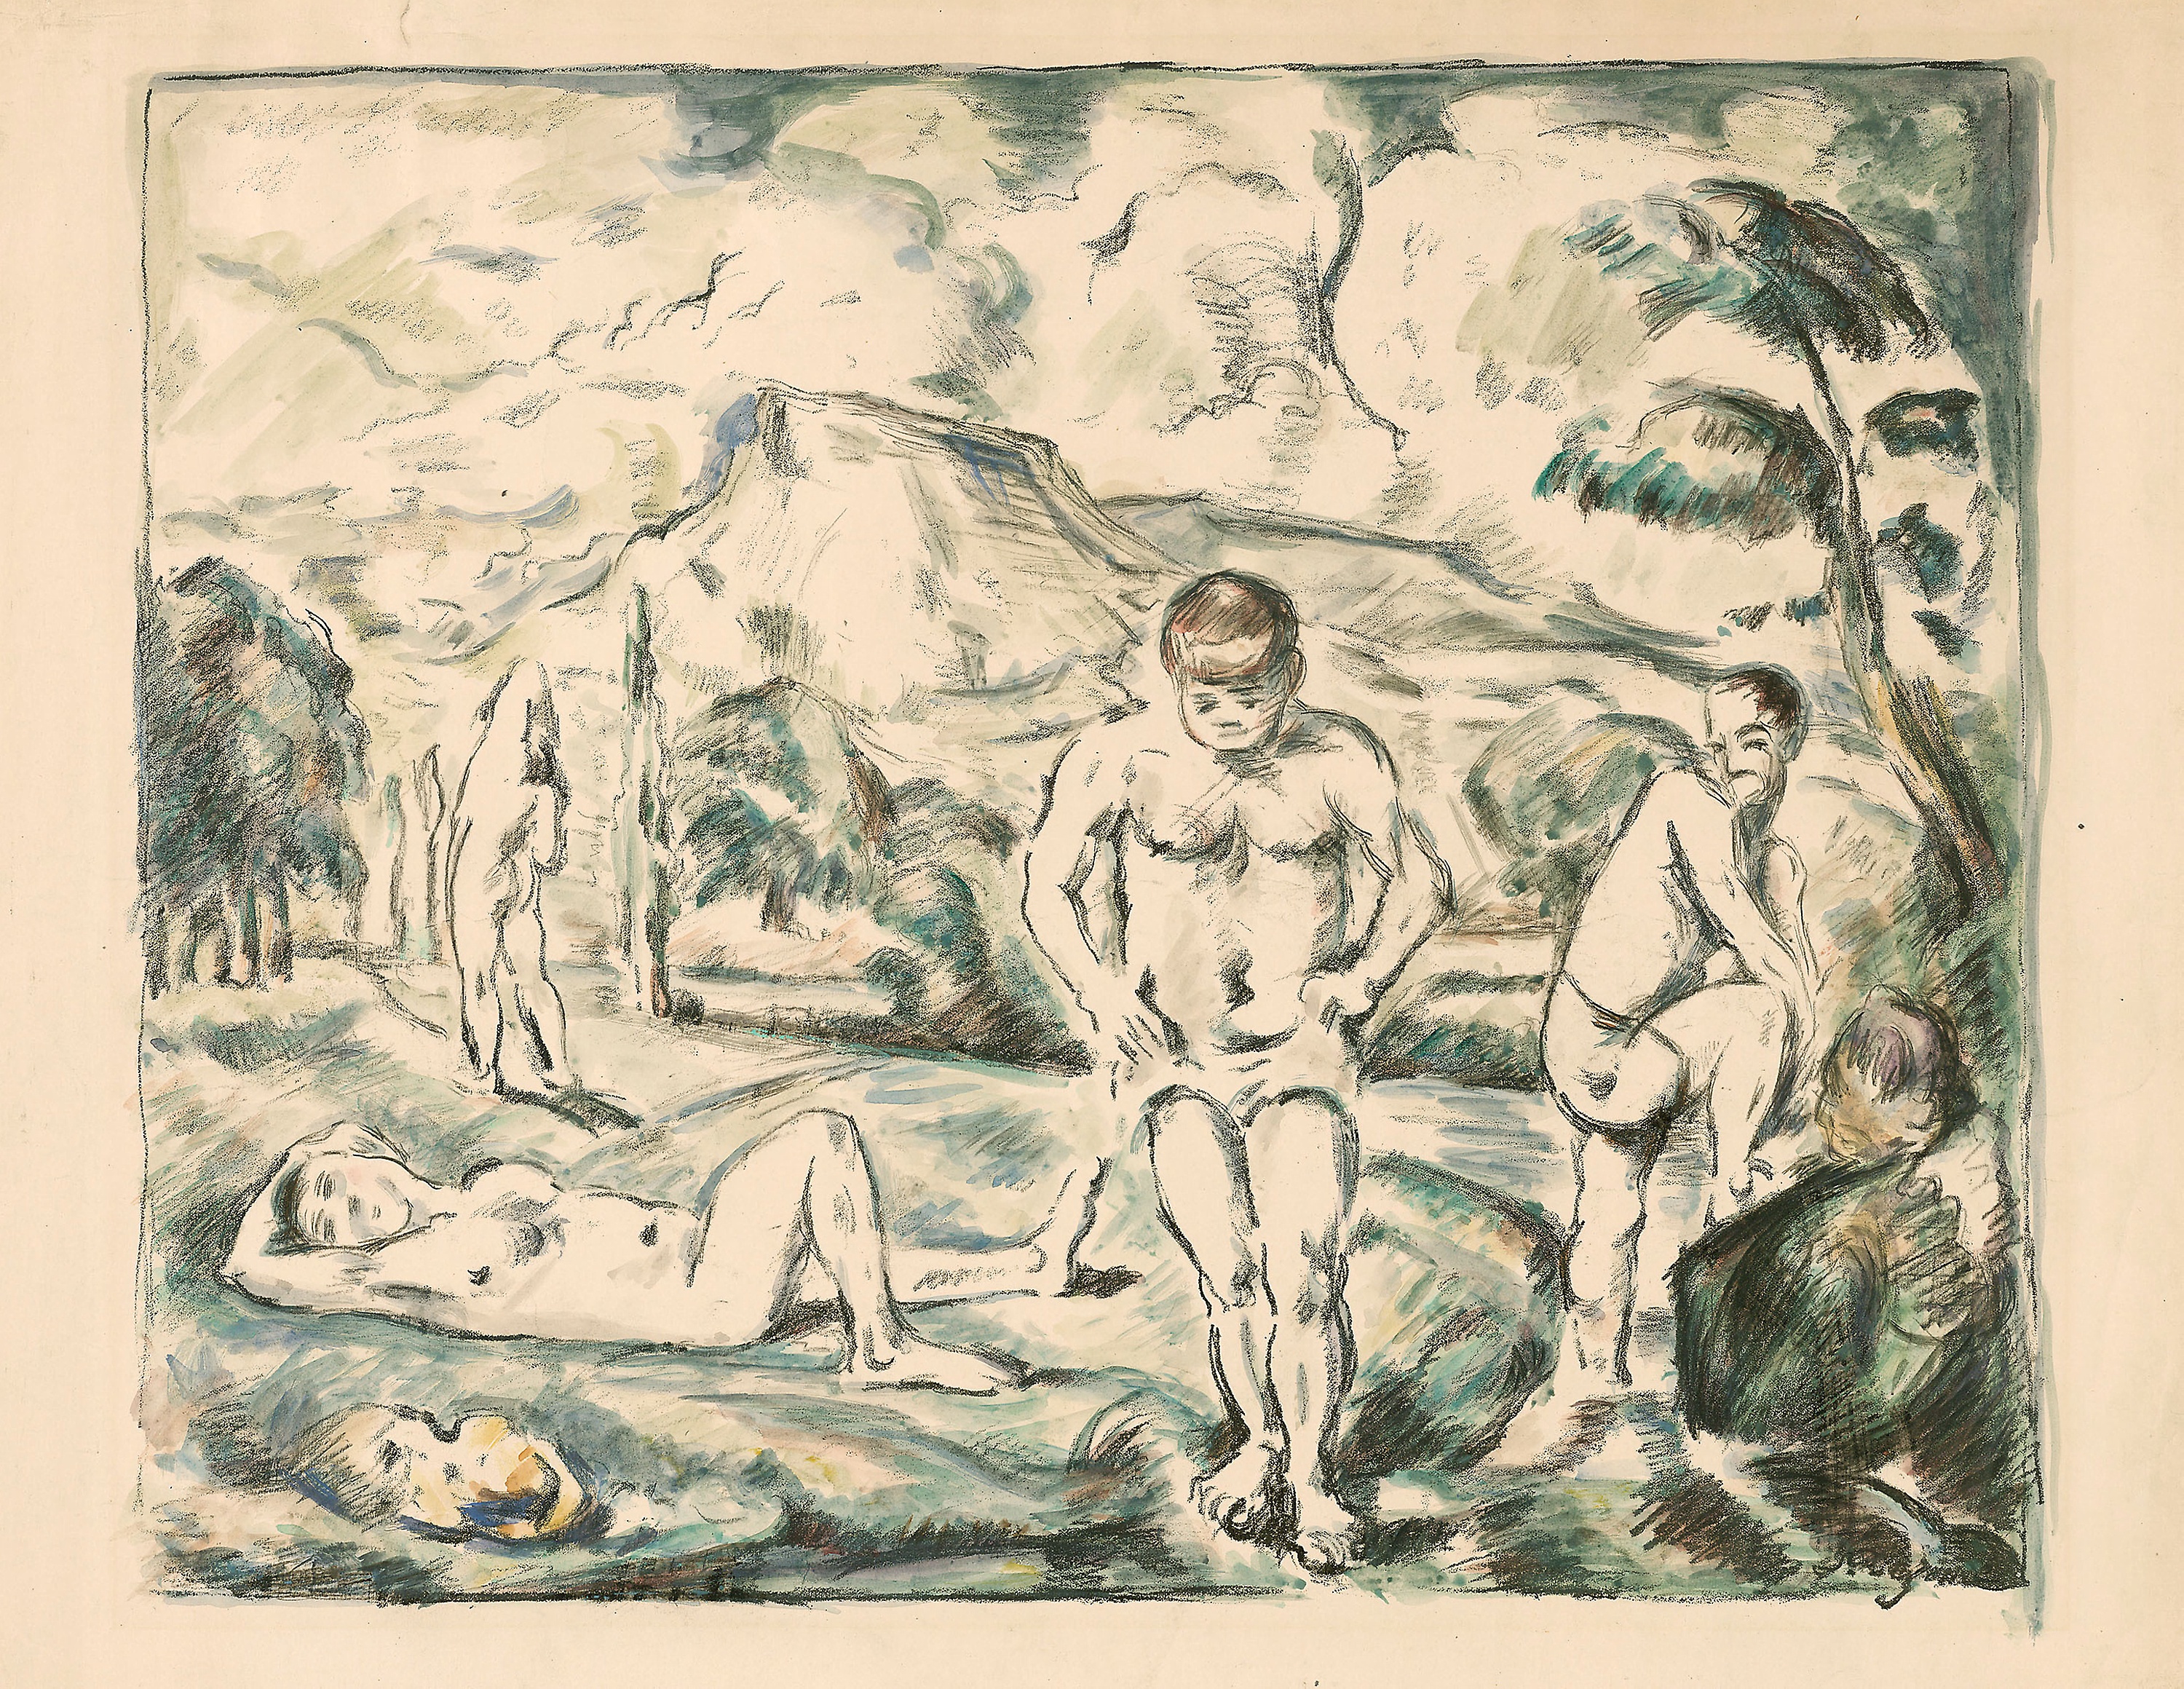
art, painting, artwork, drawing, illustration, visual arts